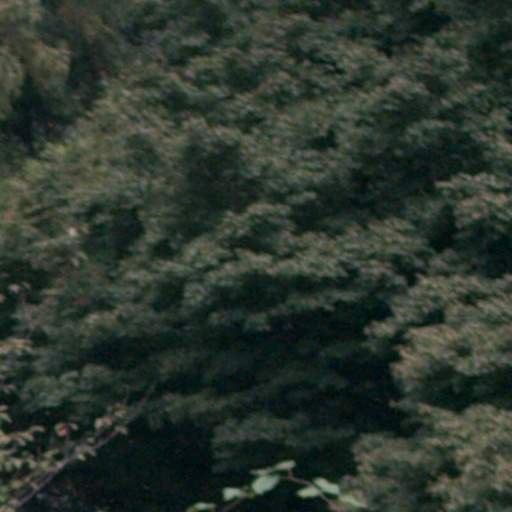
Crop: cassava